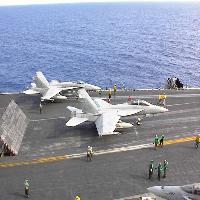
Weather: sun or clear